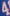
Number: 4